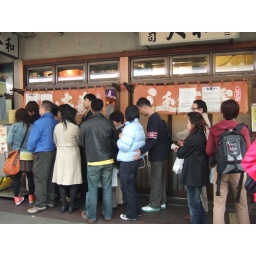
Standing in line for sushi for breakfast !! Tokyo fish market sushi bar.